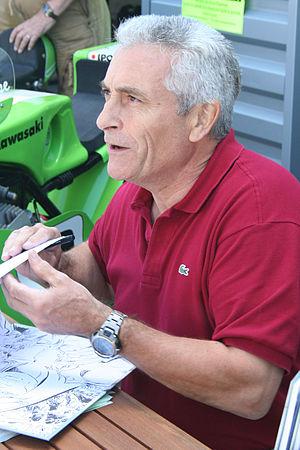
Jean-François Lecureux, scénariste de bande dessinée français, lors des coupes moto légende, 2009
Jean-François Lécureux est un scénariste de bande dessinée français né le 1ᵉʳ novembre 1954 à Paris.